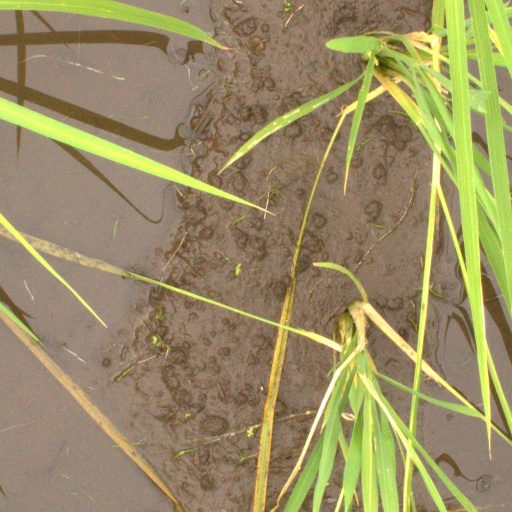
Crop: rice